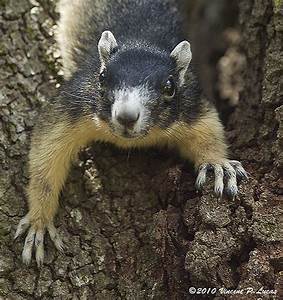
Label: scoiattolo